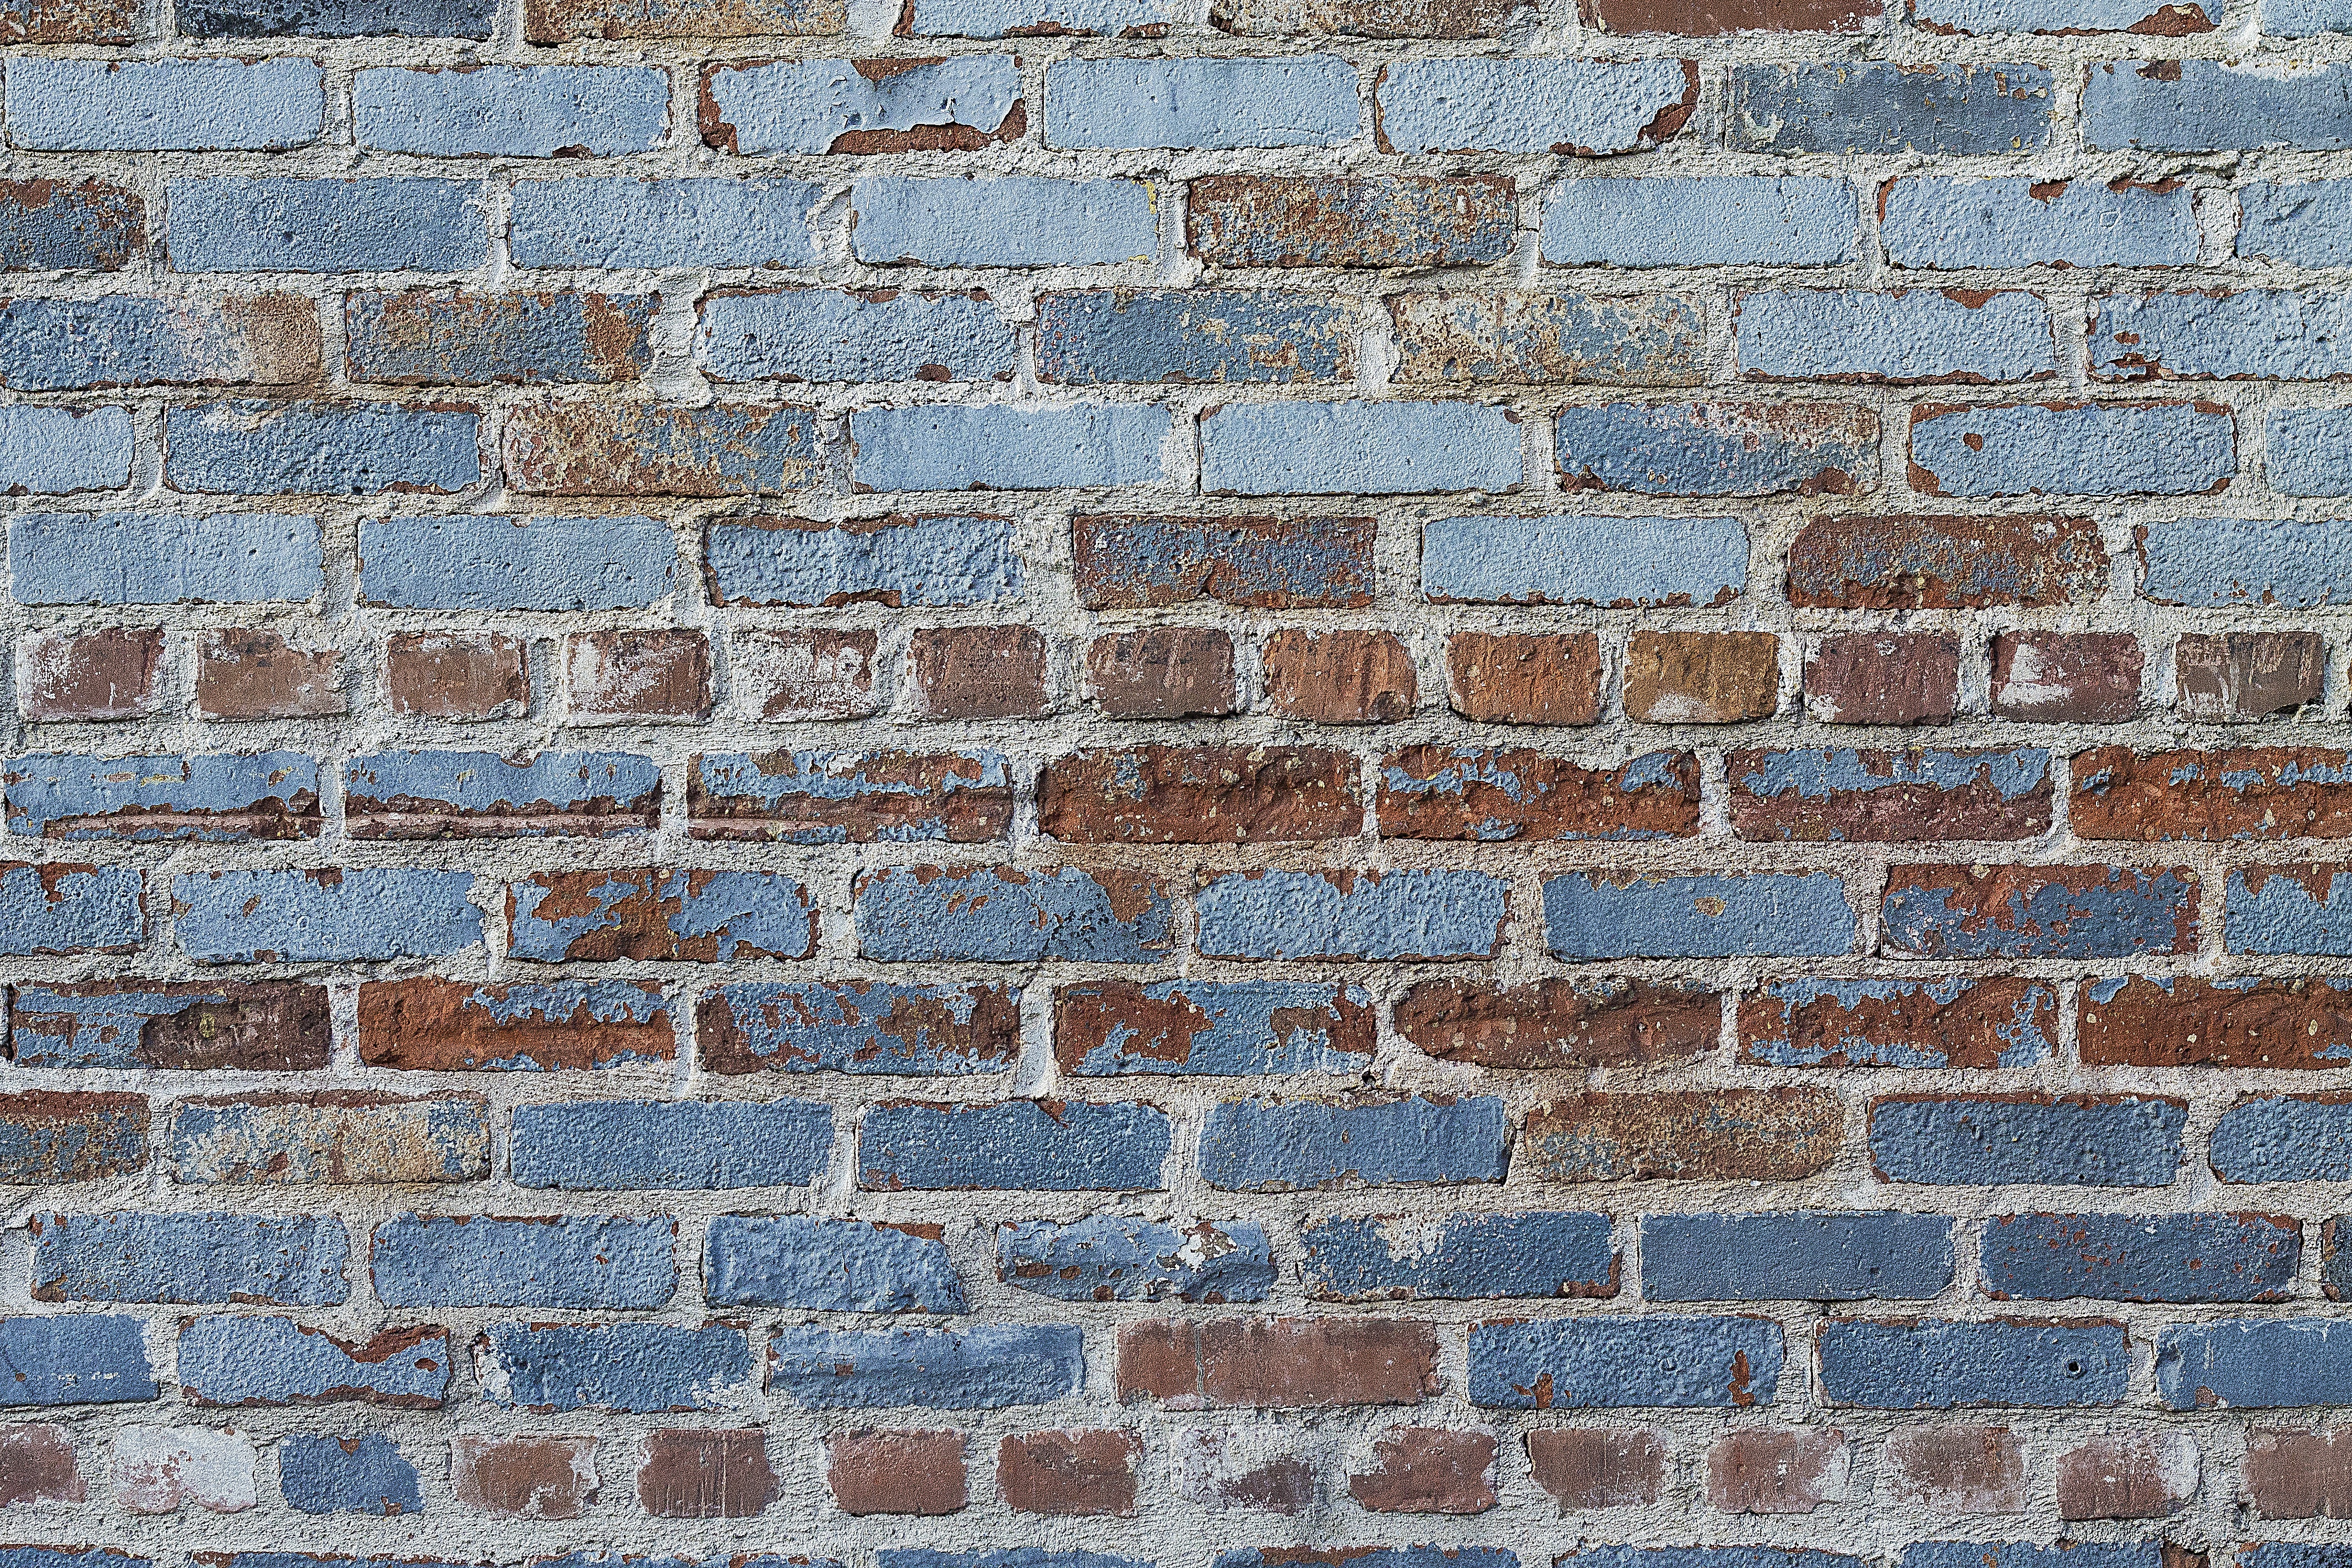
texture, floor, wall, grunge, stone wall, brick, material, brick wall, background, mortar, brickwork, brick texture